Ohio State Route 88

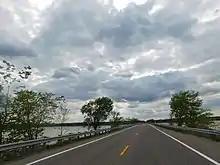
SR 88 crossing Mosquito Creek Lake

The route continues northward, entering Geauga County, becoming McCall Road here, and intersects US 422 in Parkman; this is also the southern termini of State Routes 168 and 528, which overlap SR 88 (first as Main Street, and then Madison Road). About north of Parkman, SR 88 leaves the concurrency and continues due east as Nash Road, and then becomes Greenville Road in Trumbull County.